Philanthropy and activism of Madonna

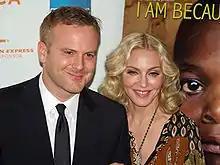
Madonna and Nathan Rissman during the premiere of "I Am Because We Are" at the 2008 Tribeca Film Festival

In early 2015, Madonna raised her voice against the Baga massacre in Nigeria. During her Rebel Heart Tour that year, Madonna paid tribute to the victims of the Paris attacks by Islamists, and gave an impromptu performance at Place de la République singing acoustic versions of her songs "Ghosttown", "Like a Prayer", and a cover of John Lennon's "Imagine". Christopher Bergland, said of the performance, "the fact one of the most famous people in the world, has the balls to sing... publicly on a street corner in Paris... should be inspiration to all of us to keep doing what we love to do".